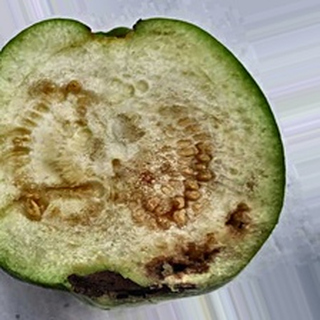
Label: guava_fruit_fly